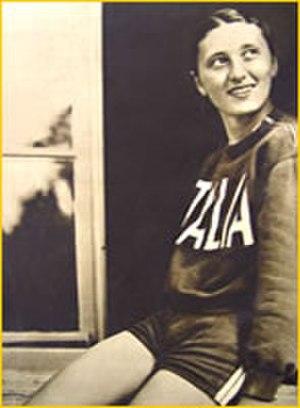
Trebisonda Valla également appelée Ondina Valla, née le 20 mai 1916 à Bologne et décédée le 16 octobre 2006 à son domicile de L'Aquila, a été la première athlète italienne à gagner l'or olympique. Elle le remporta sur le 80 haies aux Jeux olympiques d'été de 1936 à Berlin après avoir établi un nouveau record du monde lors de la demi-finale.